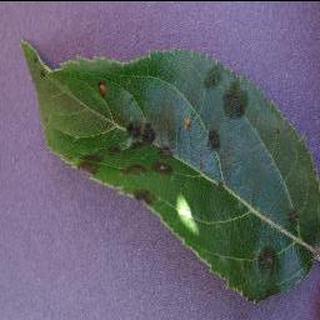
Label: apple_apple_scab